Peruvian political crisis (2016–present)

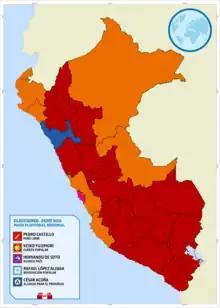
Results of the first round of the election

On 16 November 2020, Francisco Sagasti was elected by the legislature to be the new President of Congress. Due to vacancies in the position of President and Vice President, he became President of Peru by the line of succession. Upon taking office, he established his four main priorities for his temporary tenure; the management of the COVID-19 pandemic in Peru, combatting corruption within the country, creating a stable economy and the promotion of education to rural areas. Support for Sagasti's presidency was expressed by Chile, the European Union, United Kingdom and the United States. Sagasti, as well as the attorney general, launched a probe against Manuel Merino for possible human rights violations.